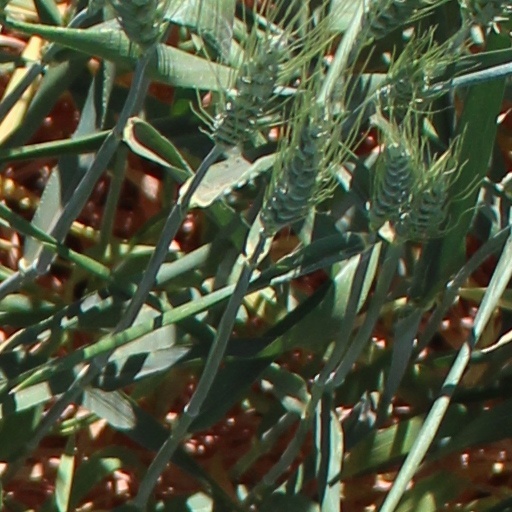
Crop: wheat